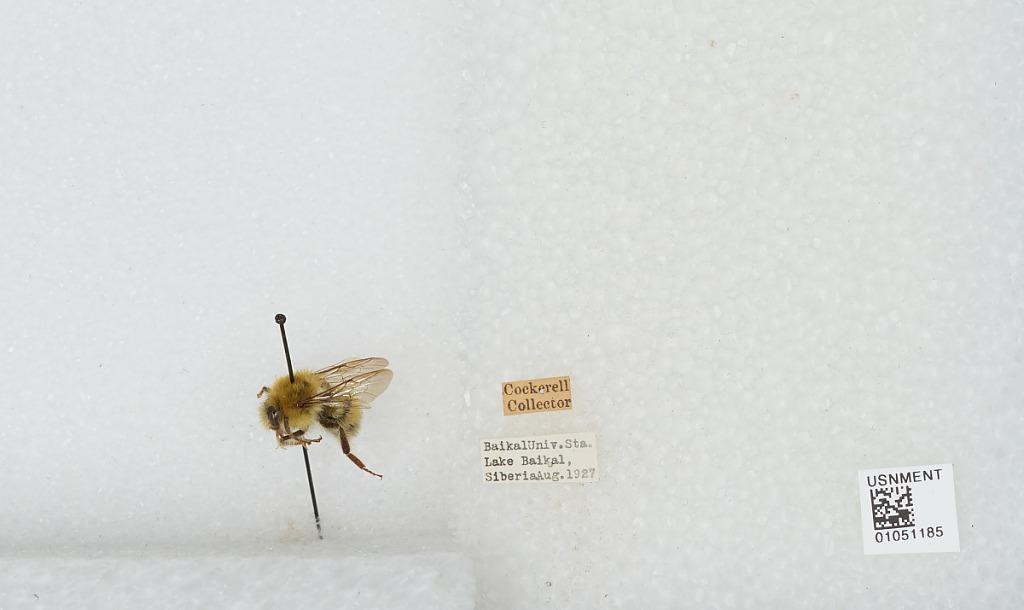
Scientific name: Bombus sp.
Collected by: Cockerell
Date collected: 1927-8-
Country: Russia
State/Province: Siberia
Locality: Baikal University Station, Lake Baikal